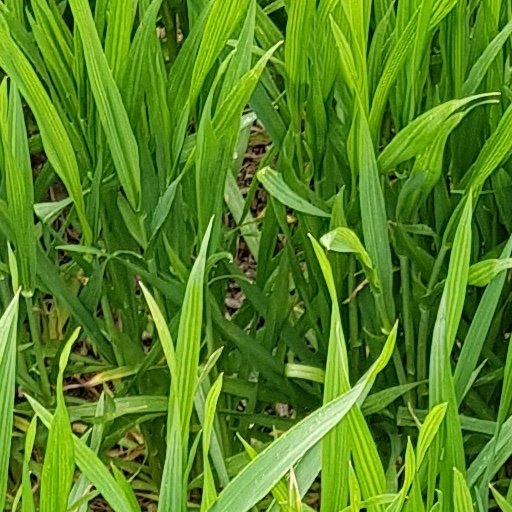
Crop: wheat